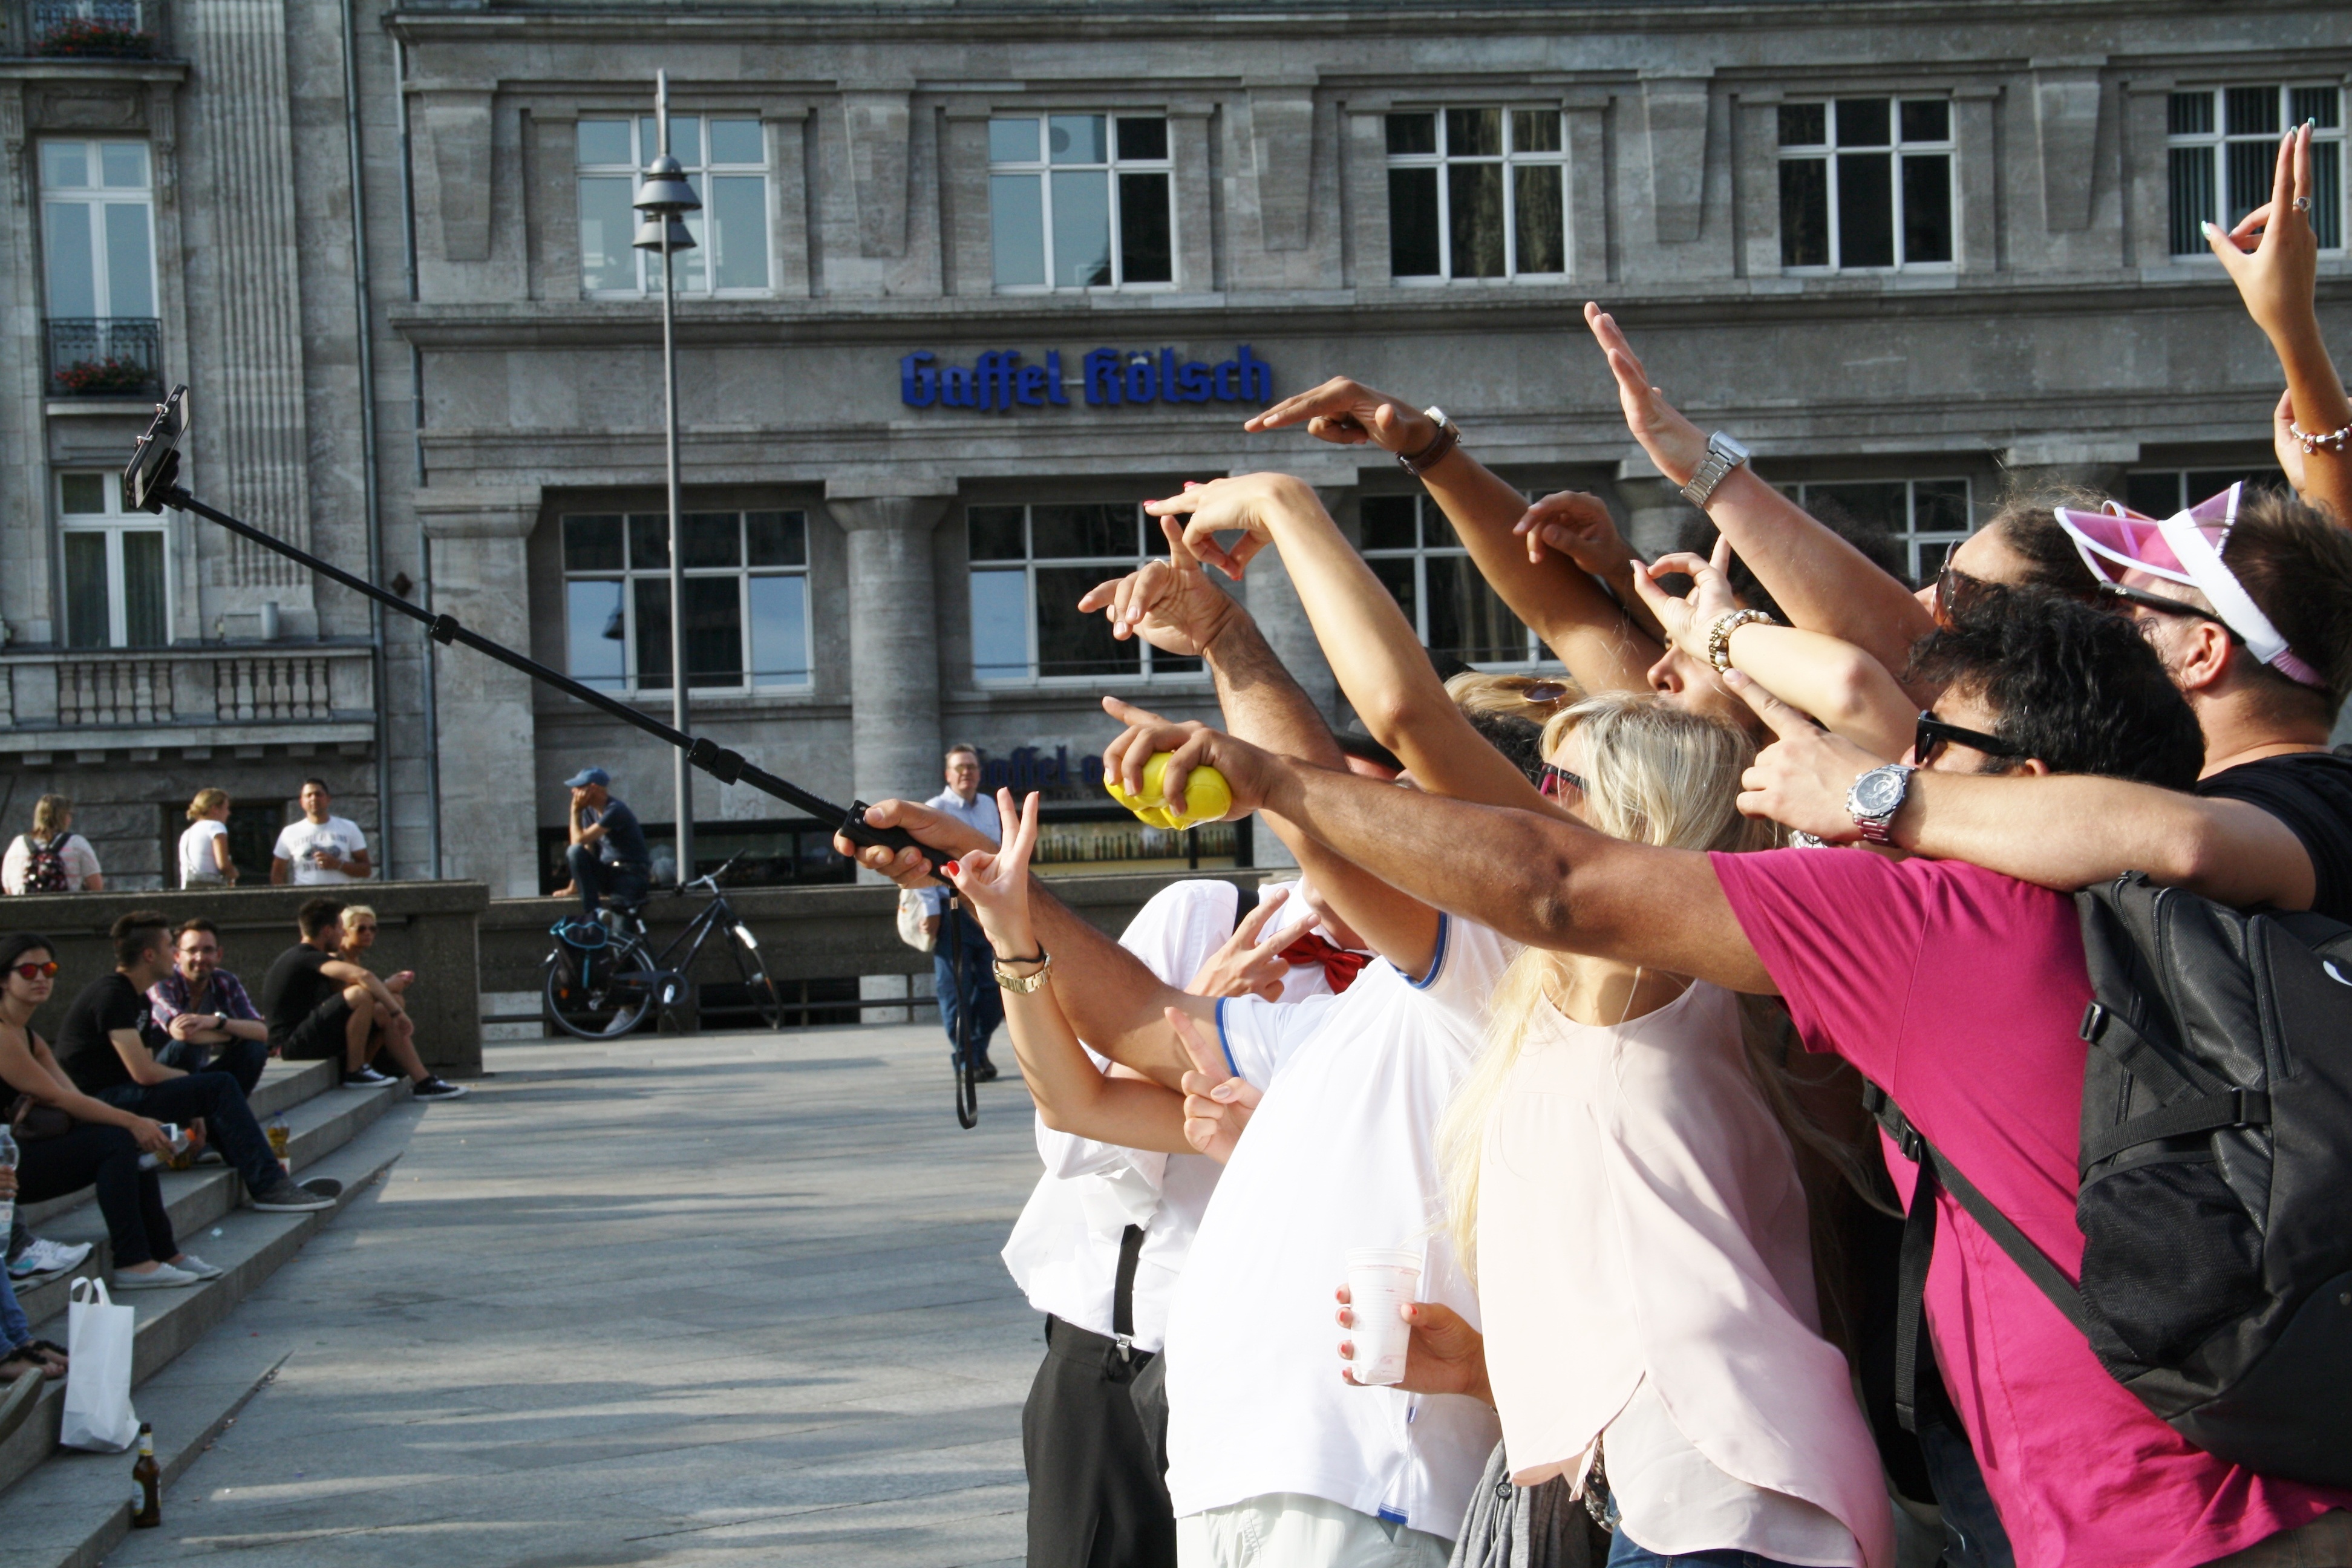
crowd, human, festival, selfie, cologne, dom, more